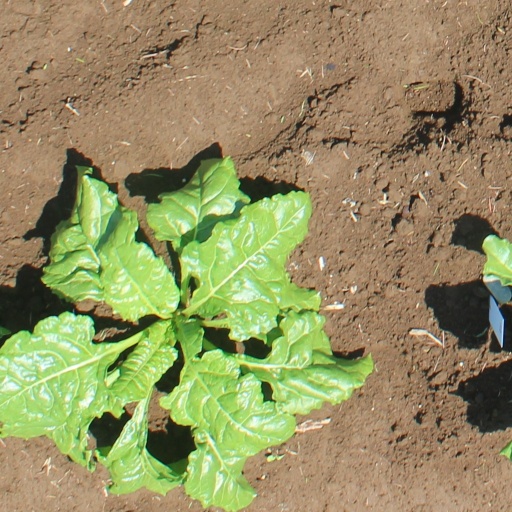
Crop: sugar beet